Annawan, Illinois

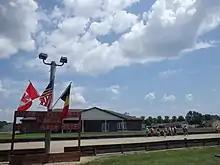
Annawan's Rolle Bolle courts in Howe's Park. A sign declares the courts as the location of the Rolle Bolle World Tournament.

Annawan's Rolle Bolle courts are located in Howe's Park, the location of the annual Rolle Bolle World Tournament, which is typically held in July. The yard game originated in Belgium (where it is known as "krulbollen") and was brought over by Belgian immigrants to the United States in the late 19th and early 20th century. The game is also played in the nearby towns of Moline, Atkinson, Manlius, Geneseo, Kewanee, and Hooppole.